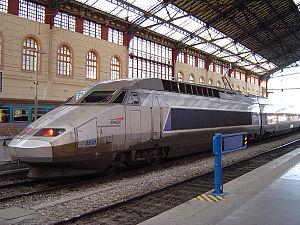
Les TGV Réseau sont des rames électriques TGV de la SNCF, aptes à 320 km/h, mises en service à partir de 1992 à l'occasion de l'ouverture de la LGV Nord. C'est la troisième génération de TGV à un niveau. Une partie des TGV Réseau est transformée en rames POS et en Réseau Duplex en 2006 et 2007.
Le « capitalisme d’État » est un système économique basé sur le capitalisme dans lequel l’État contrôle une part essentielle, voire totale, du capital, de l’industrie, des entreprises. Le capitalisme d'État est donc un système dirigiste où tout ou partie des moyens de production sont légalement la propriété de l’État ou autrement sous le contrôle d'organismes publics.